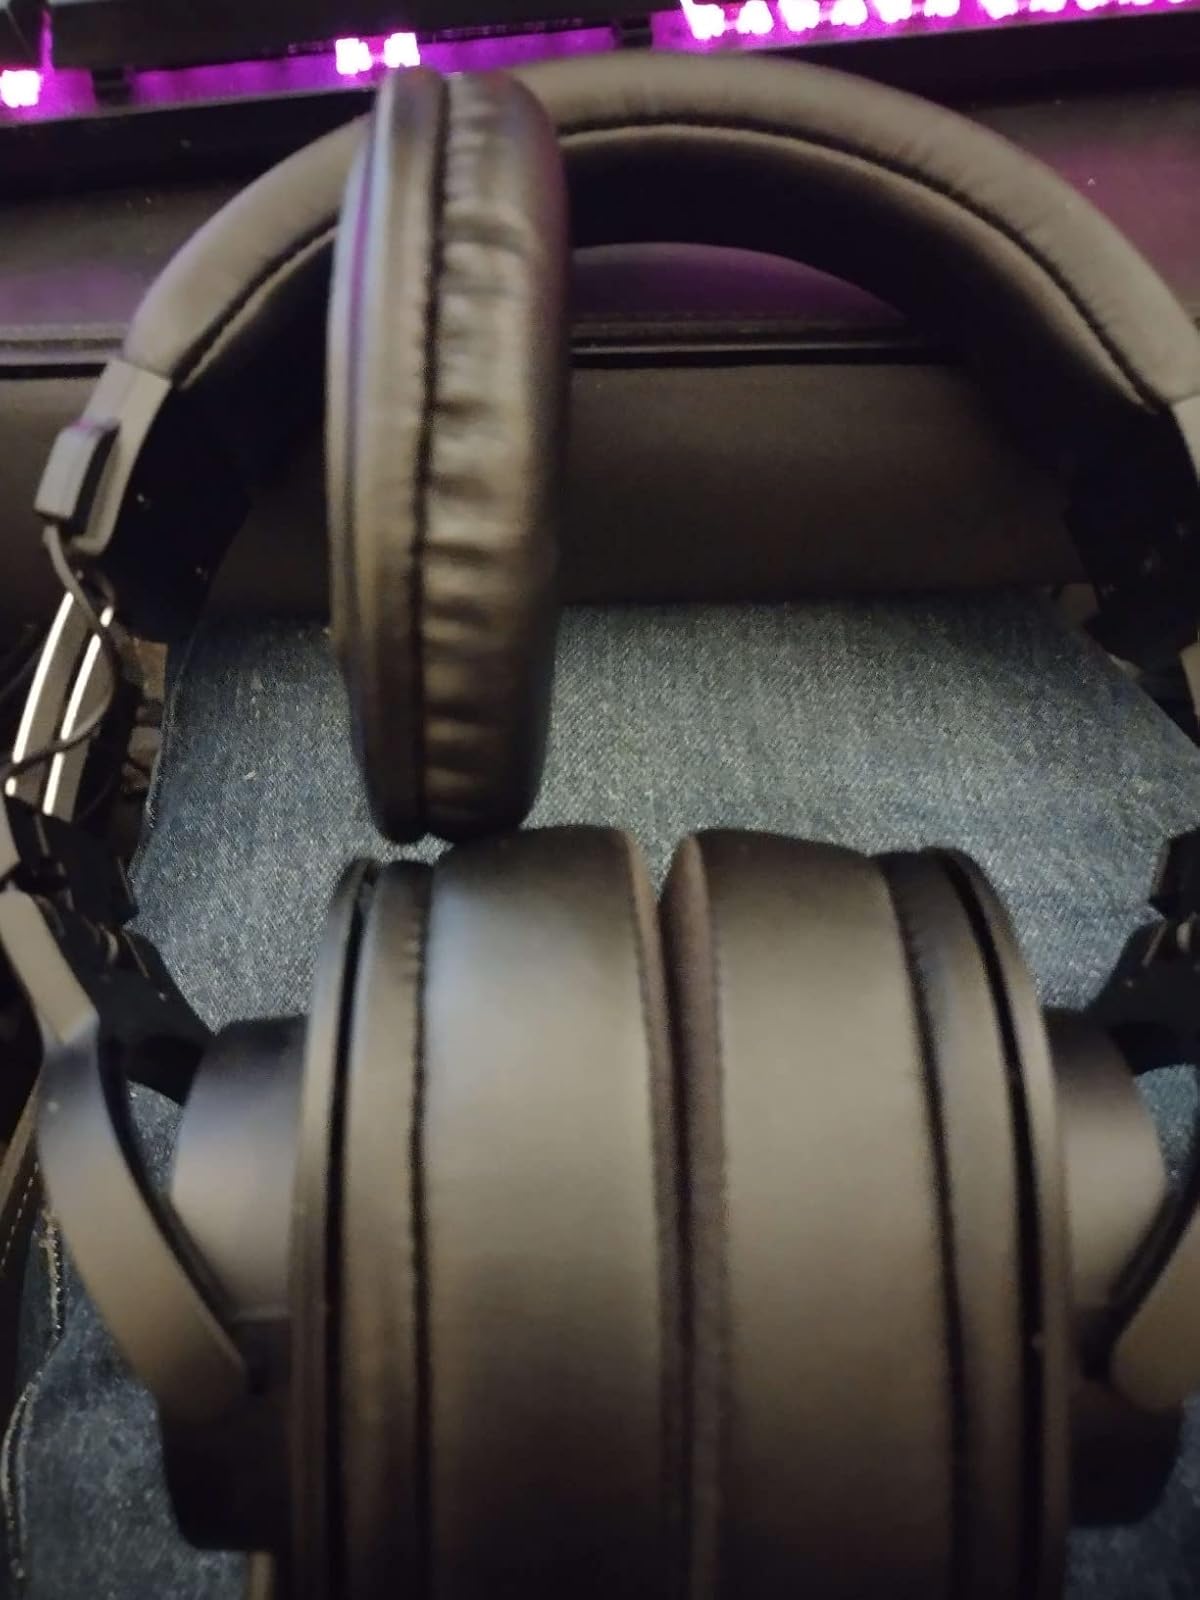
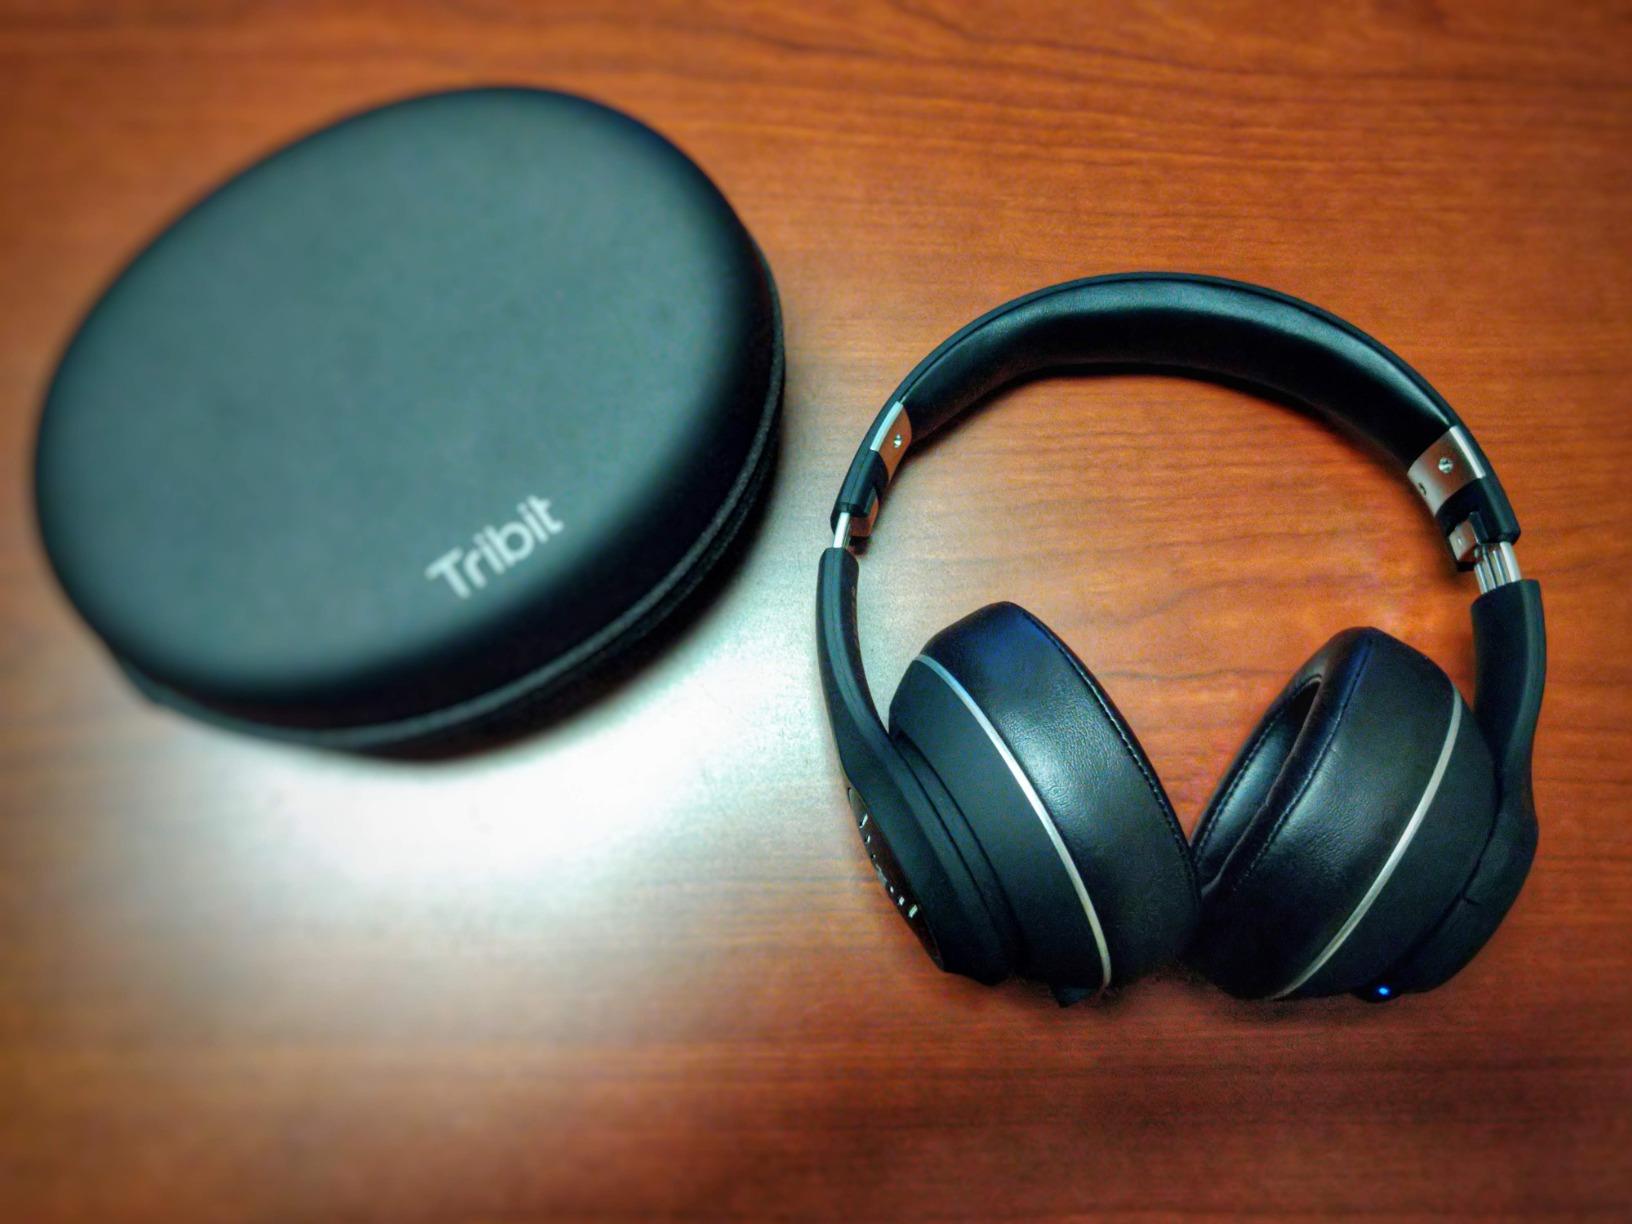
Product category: headphones
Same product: no